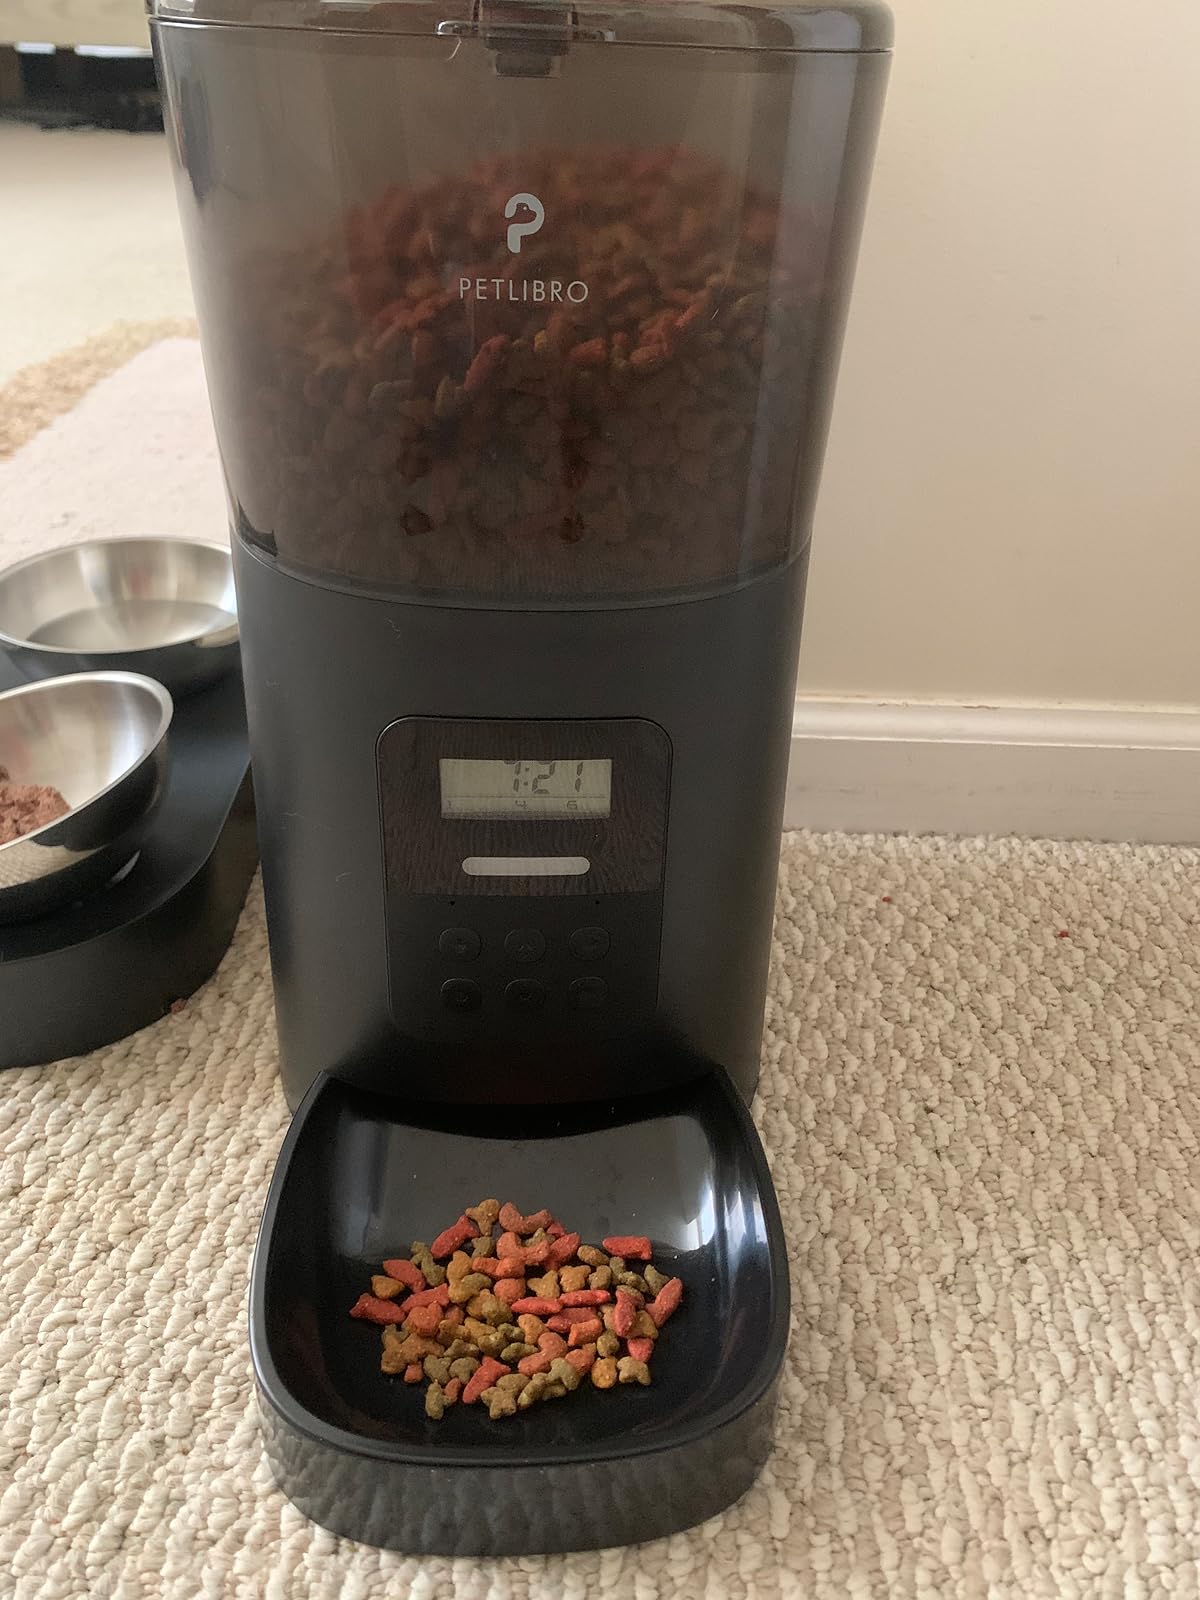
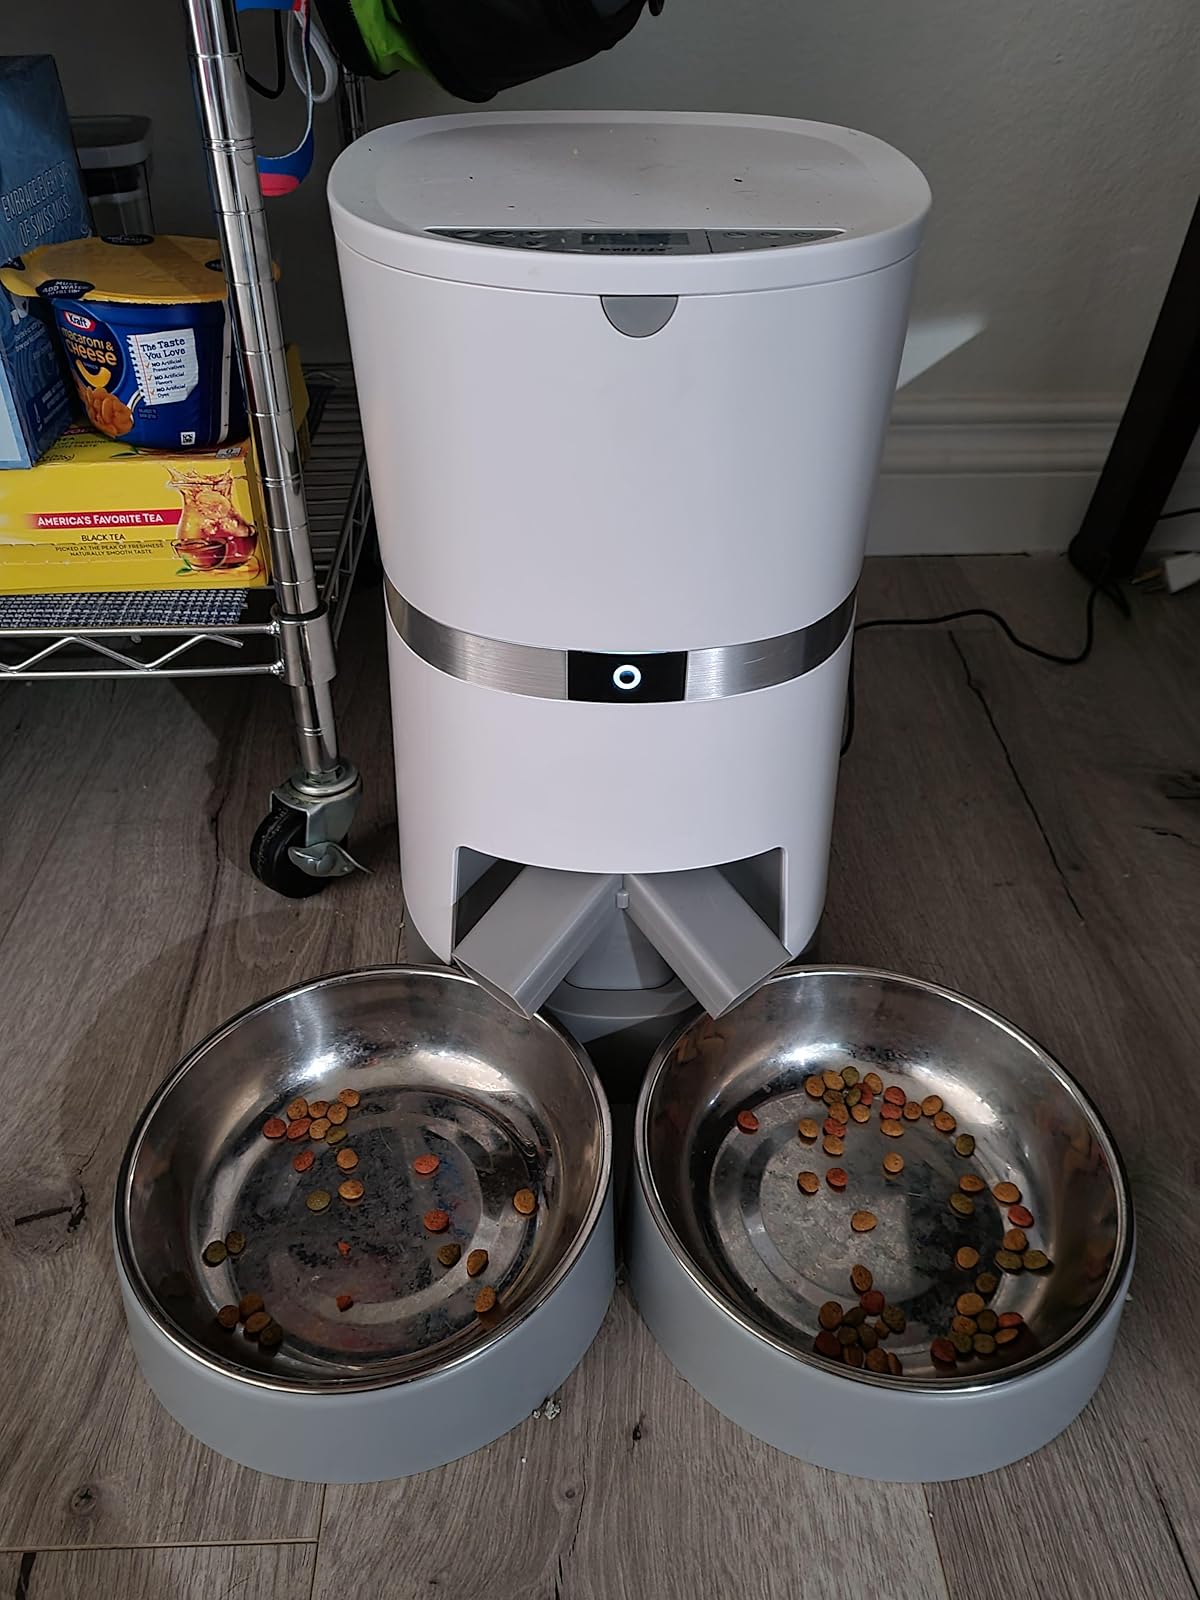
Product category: items_feeder
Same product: no